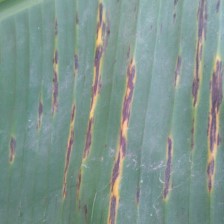
Label: sigatoka